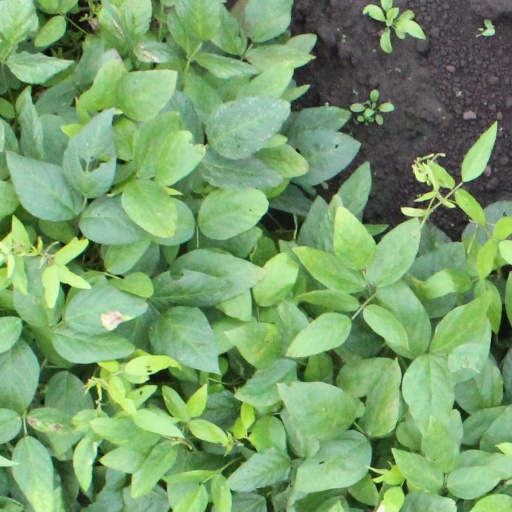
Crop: soybean